Gutturnium

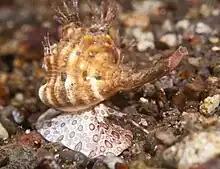
"Cymatium" ("Gutternium") sp.

Gutturnium is a genus of predatory sea snails, marine gastropod mollusks in the family Cymatiidae.